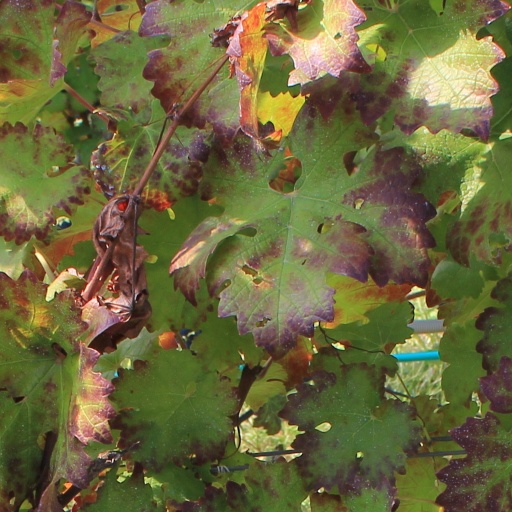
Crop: grape